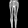
Label: Trouser